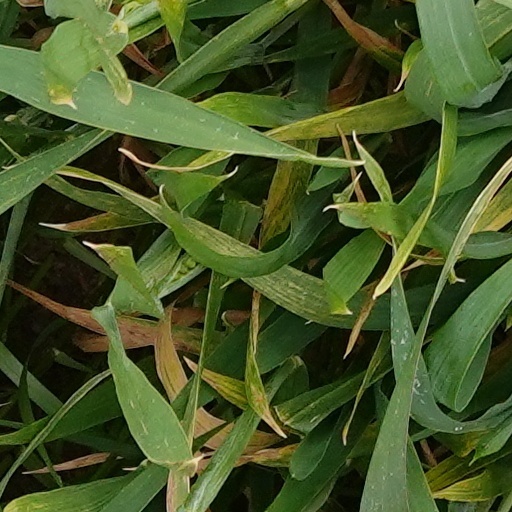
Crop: wheat